Bridgend Farmhouse Community Project

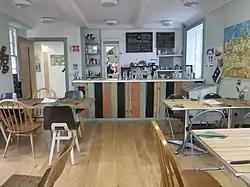
Bridgend Farmhouse Cafe

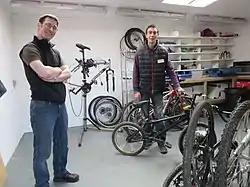
Bridgend Bike Shed

Activities and projects include 'Place, Work, Folk' a local history project, which includes creating a collection of oral history recordings from local residents. There are two open volunteer activity sessions every Wednesday and Sunday which involve gardening, building, woodwork, landscaping, arts and crafts, cooking and other group activities. The café kitchen provides training courses which can lead to qualifications in The Royal Environmental Health Institute of Scotland (REHIS) Food Hygiene, and Health & Nutrition. Courses can be completed toward a Scottish Qualification Award (SQA) in "Working With Others". There is also a project called 'Real Fast Food' which involves preparing healthy locally grown food and delivering it to people who are unable to get out of their house, on an electric powered bike and trailer. There have been courses in crafts, such as lime mortar pointing and gardening. Other courses have included "Making natural cosmetics", "Forest skills", and "Intergenerational storytelling" which created a book of shared stories.